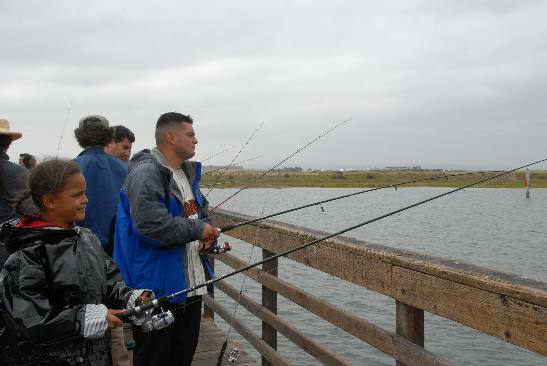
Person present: Yes